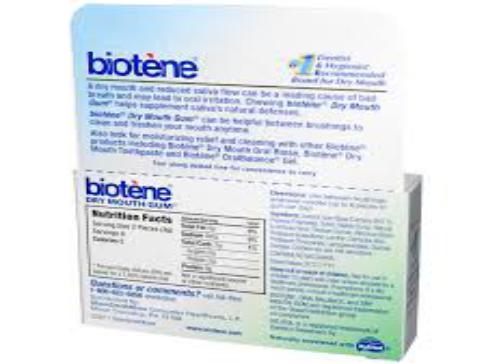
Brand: biotene
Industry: Medical